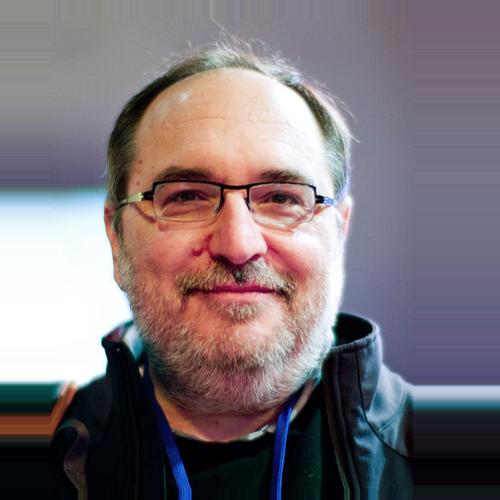
Age: 51